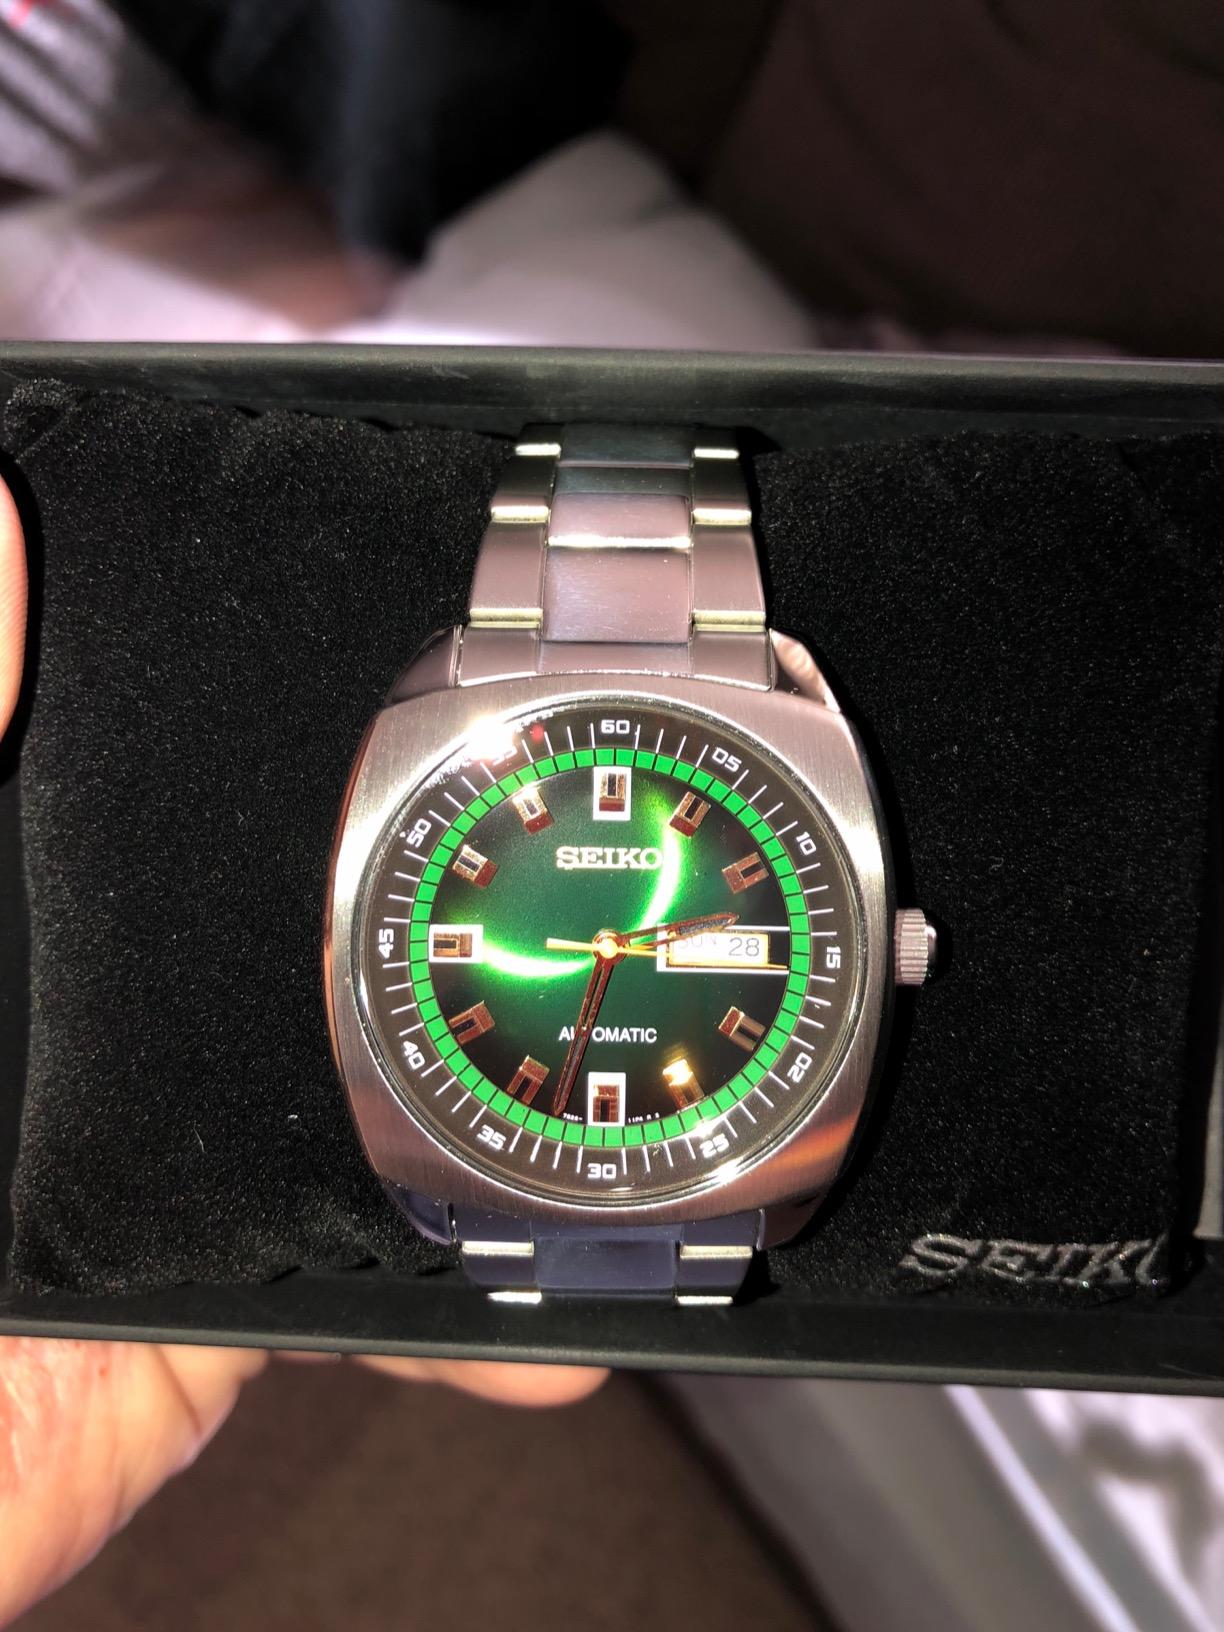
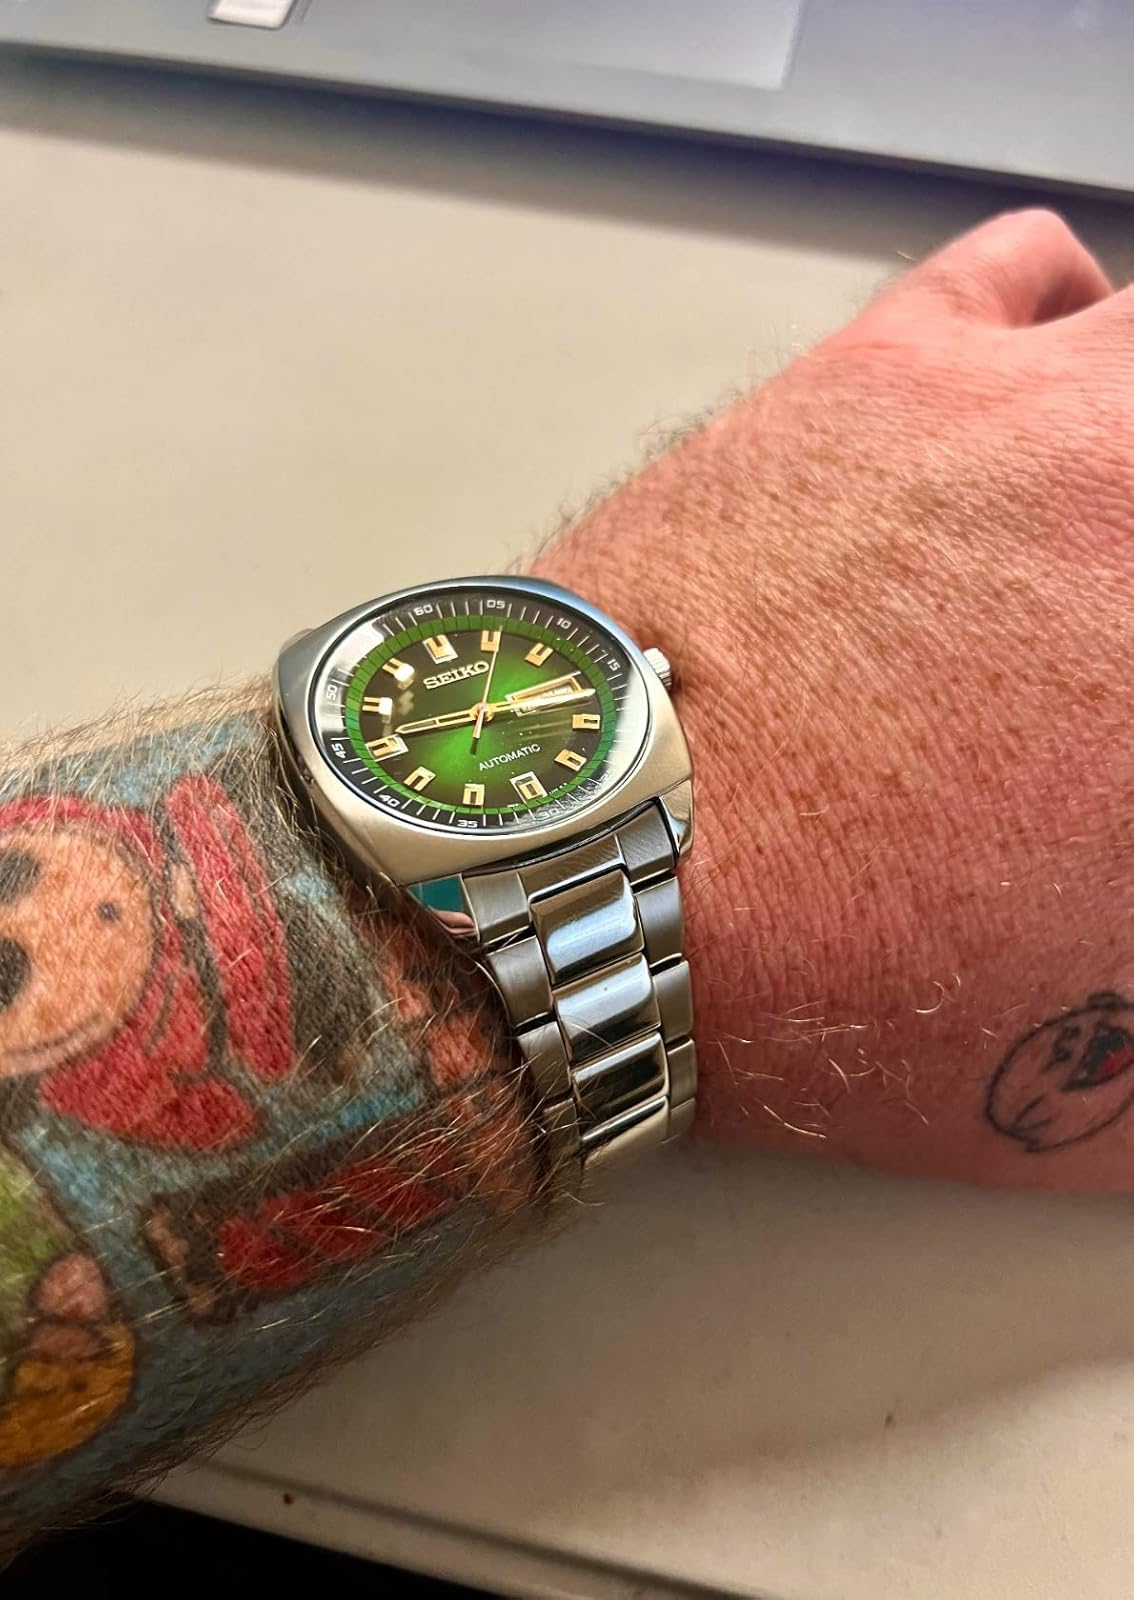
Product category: accessories_watch
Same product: yes